Lisbon

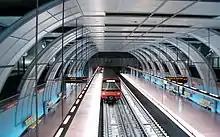
The Lisbon Metro is Portugal's oldest and largest subway system.

The parish of Beato stands out for the new cultural dynamics it has been experiencing in recent years. The manufacturing districts and the industrial facilities by the riverside docks are the place of choice for contemporary art galleries, iconic bars, and gourmet restaurants that simmer in the streets. This reality has not gone unnoticed by the national press, and Visão, TimeOut, or Jornal de Negócios have already made notice of this parish that hides treasures such as the National Museum of the Azulejo or the Palacio do Grilo.